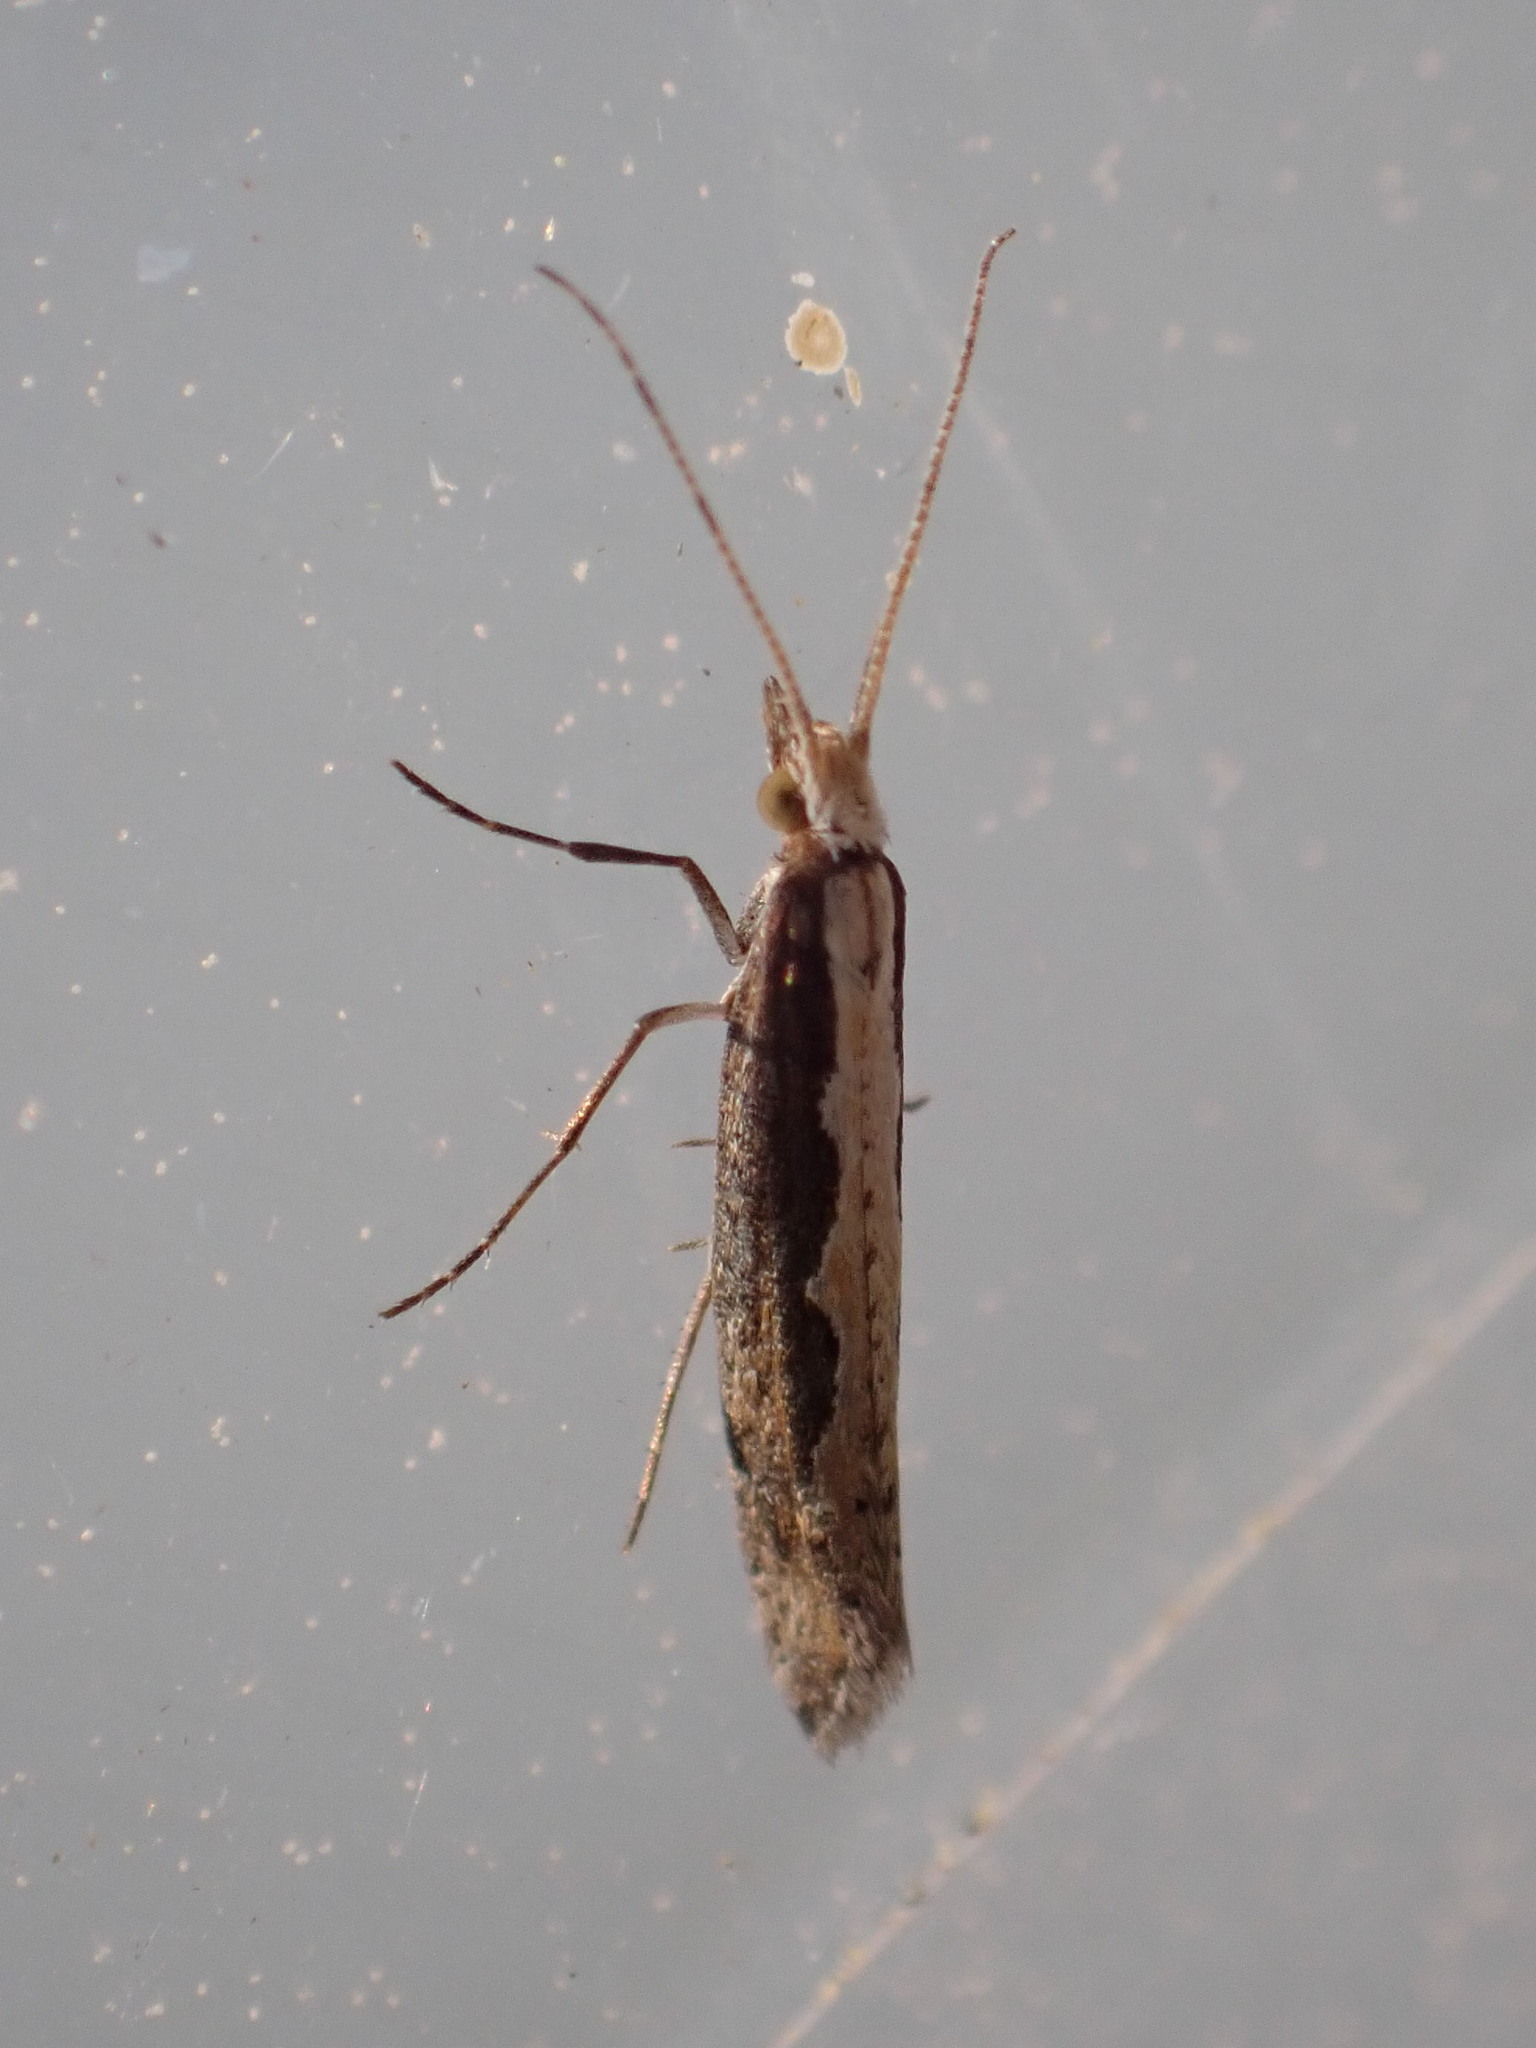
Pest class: diamondback_moth